S.S. Peter & Paul Catholic School (Butte, Nebraska)

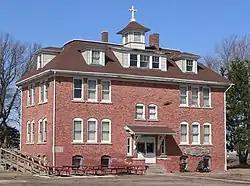

The S.S. Peter & Paul Catholic School in Butte, Nebraska, was listed on the National Register of Historic Places in 1992.